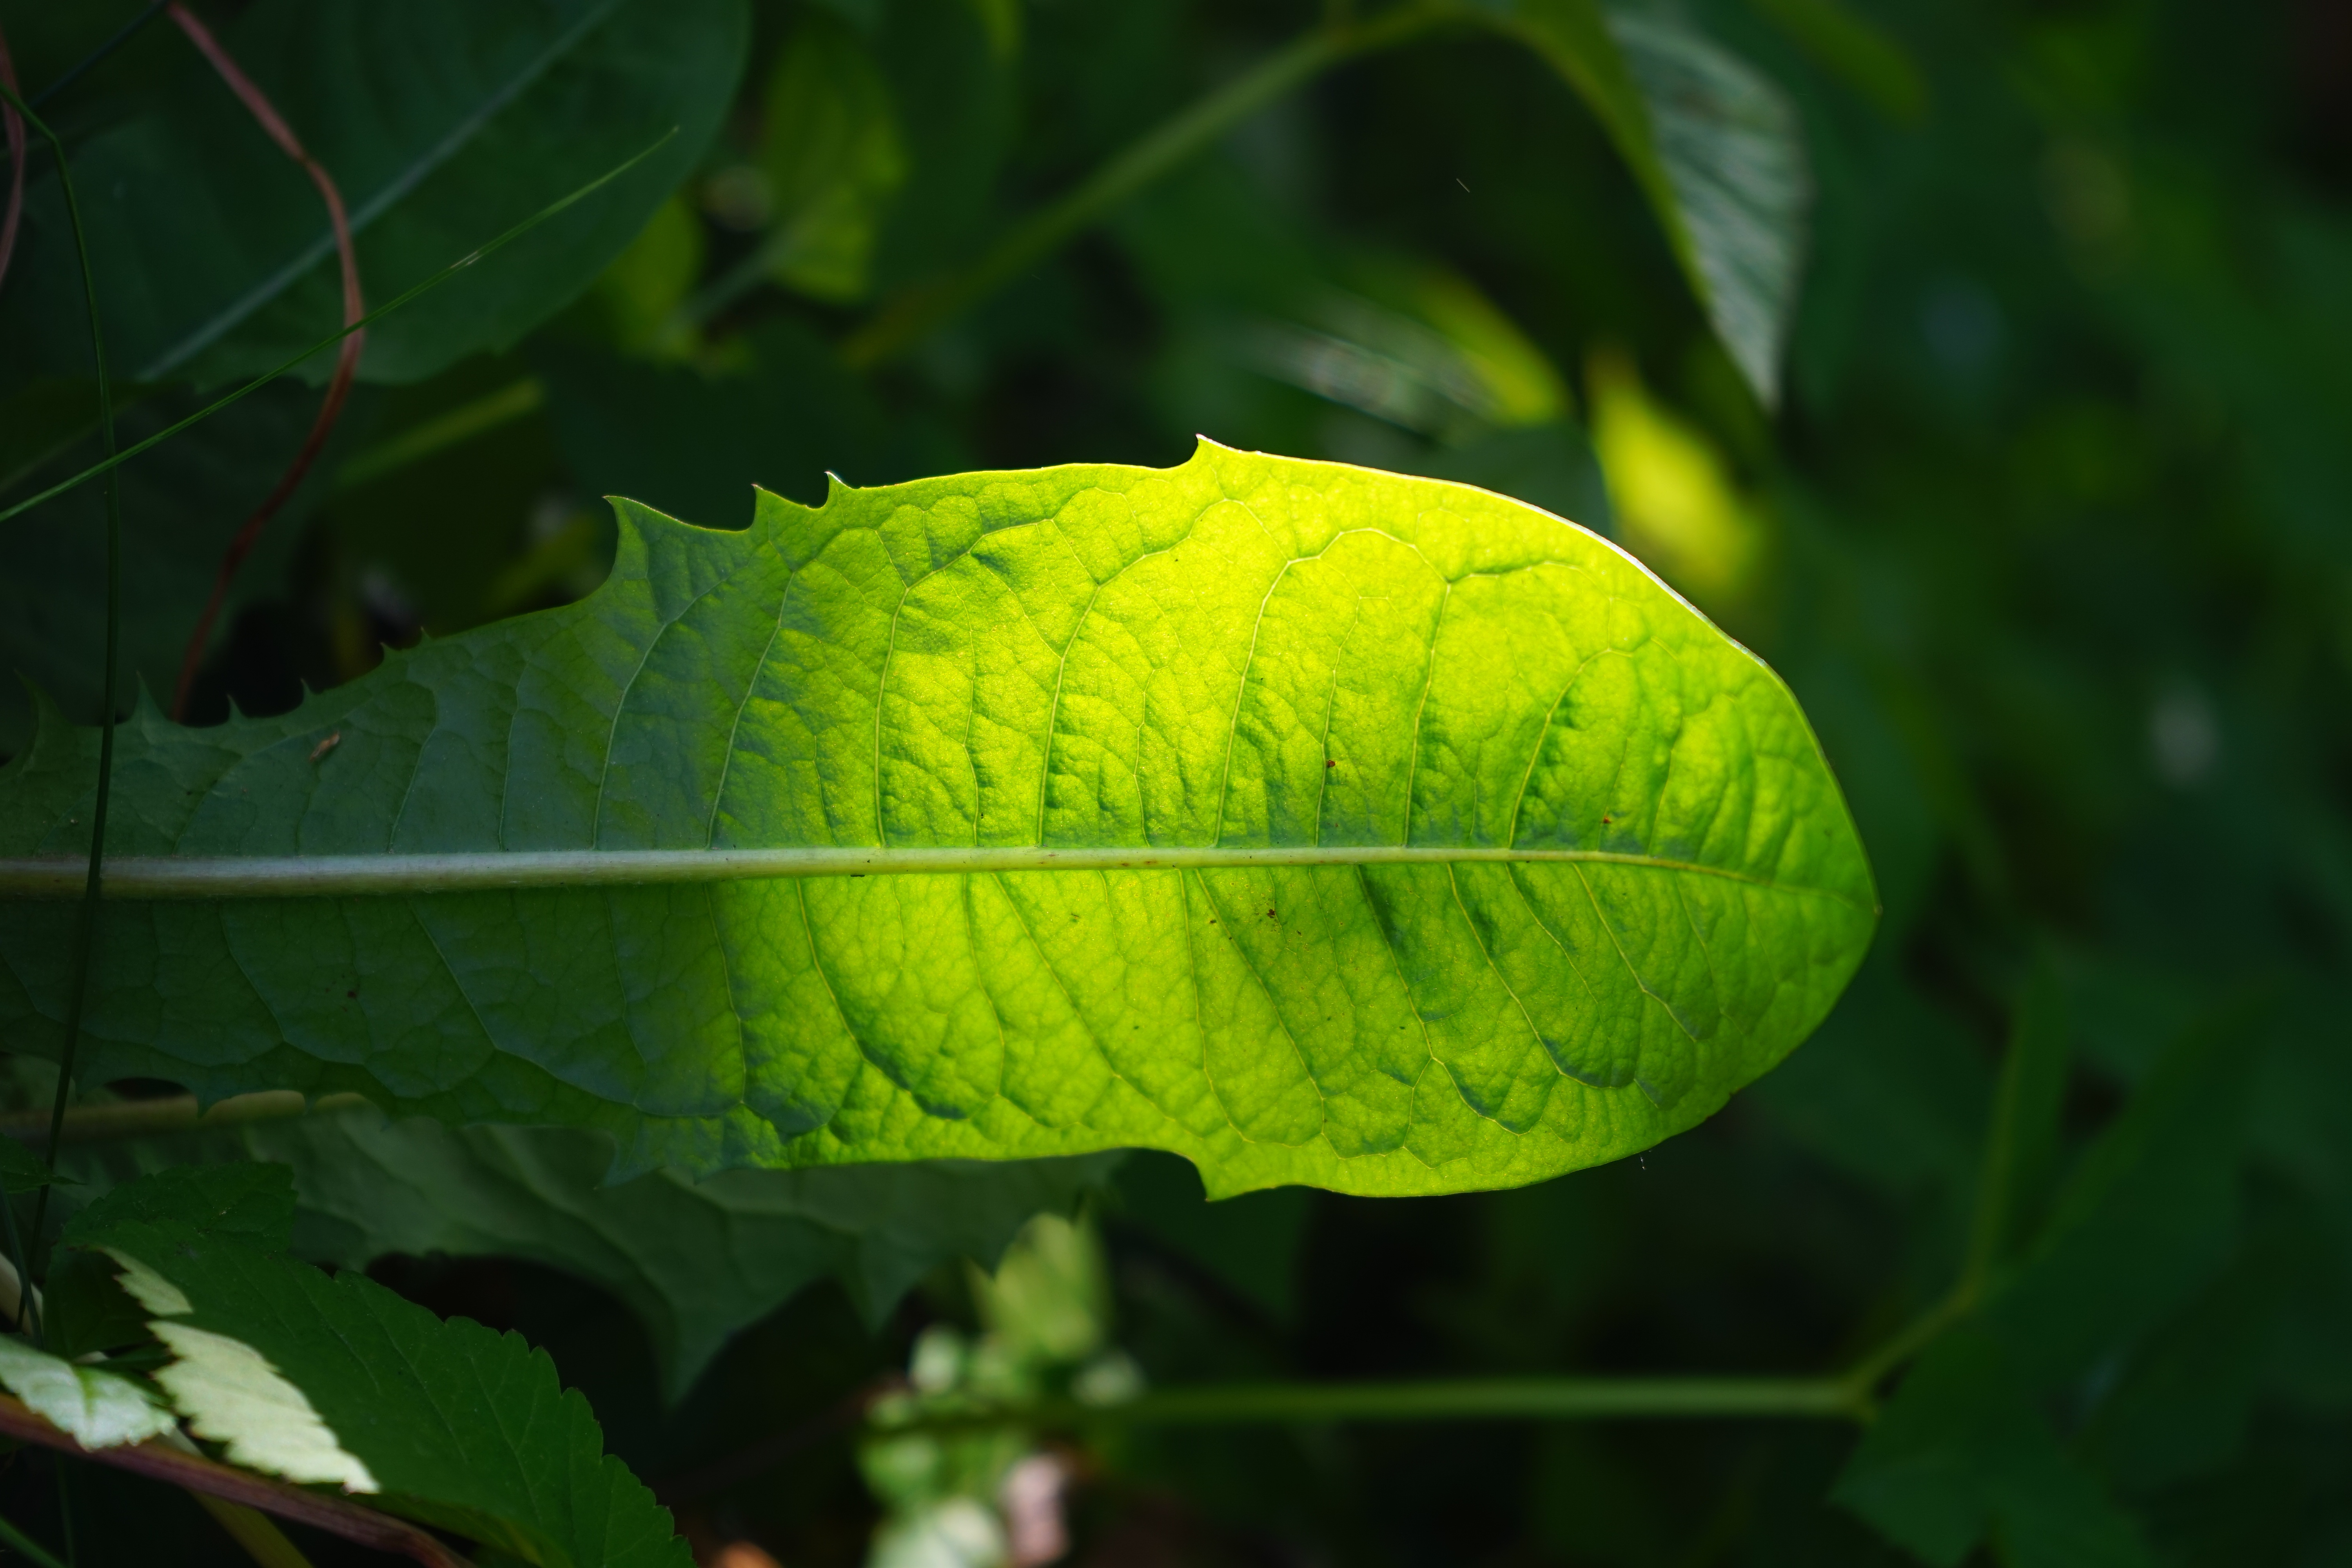
nature, light, plant, dandelion, sunlight, leaf, flower, food, green, produce, botany, yellow, flora, bright, light green, macro photography, shades of green, flowering plant, dark green, shine through, bright green, land plant